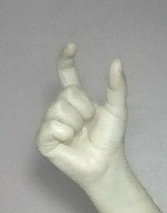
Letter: nun